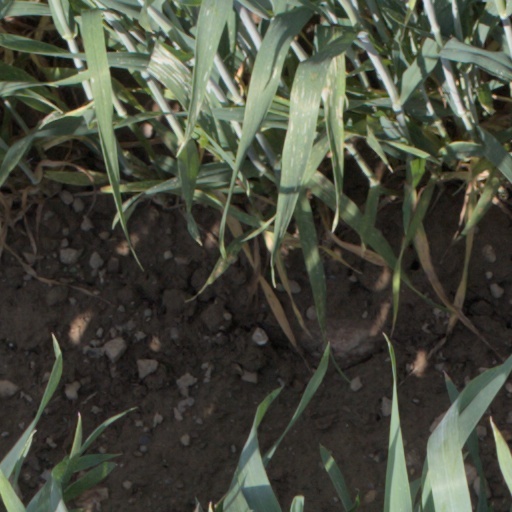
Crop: wheat